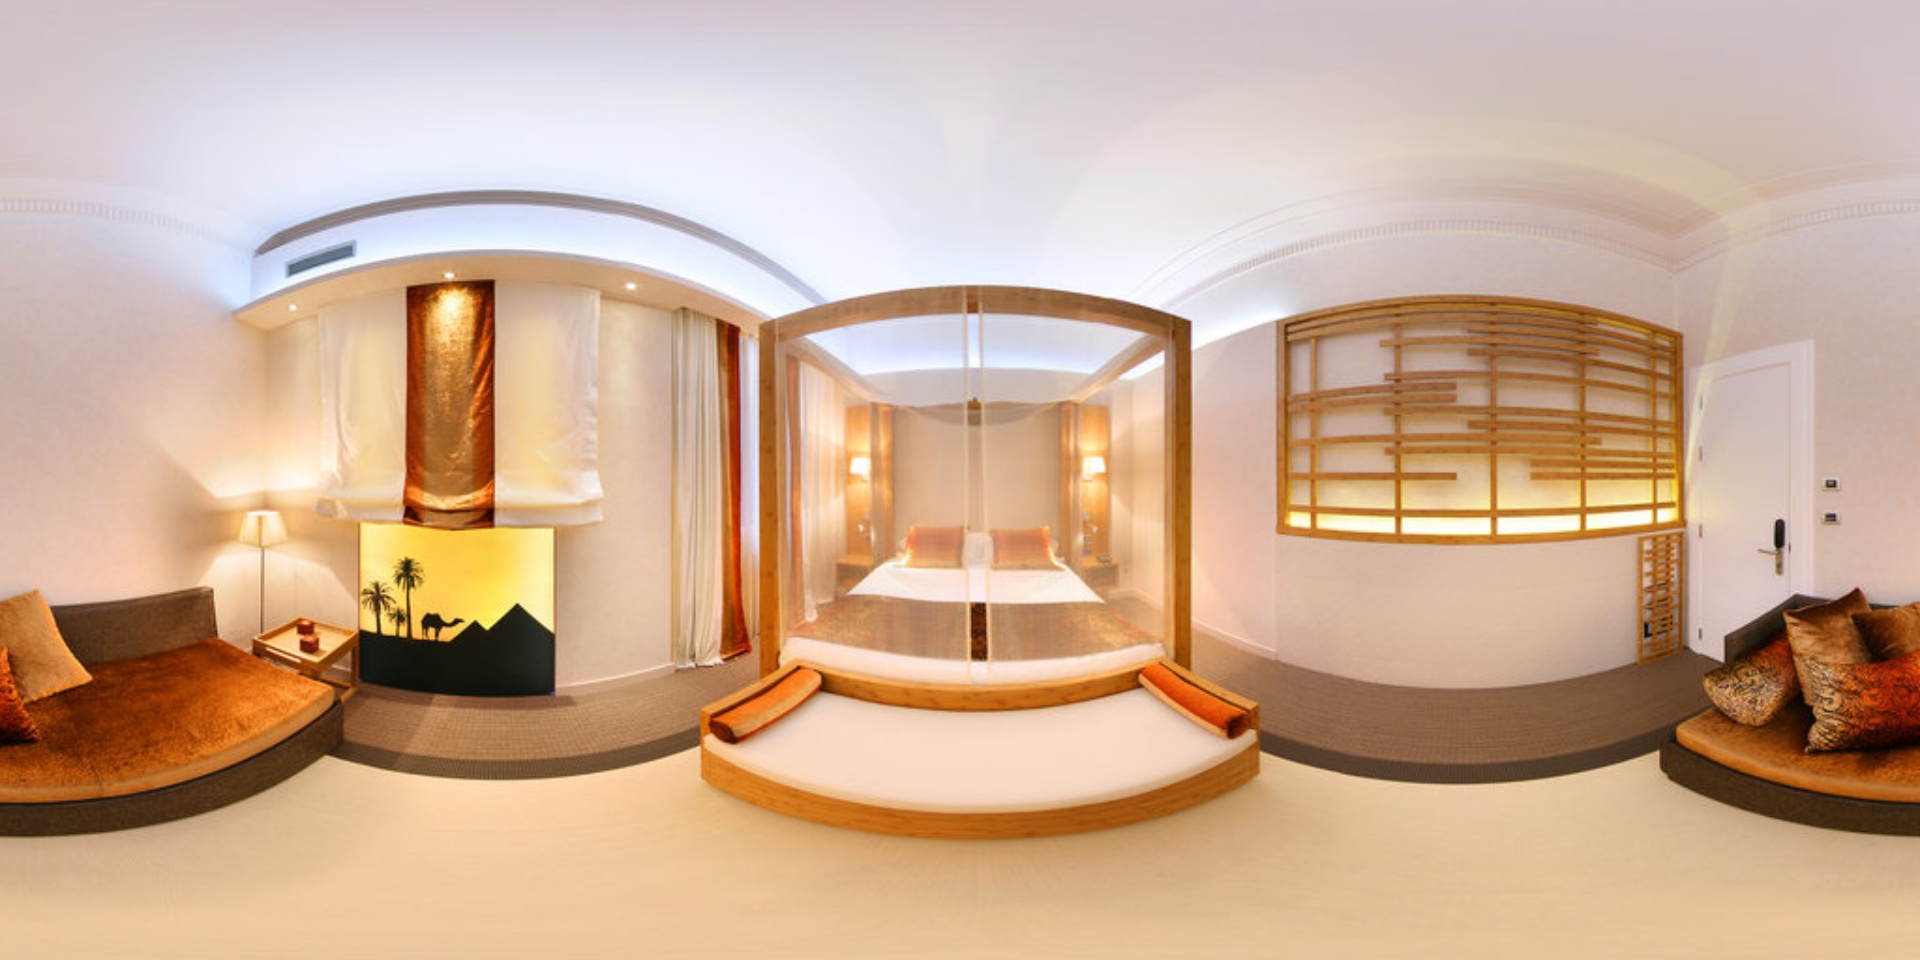
Referred object: the floor lamp next to the sofa

Referred object: straight ahead is the canopy bed

Referred object: the bench at the base of the canopy